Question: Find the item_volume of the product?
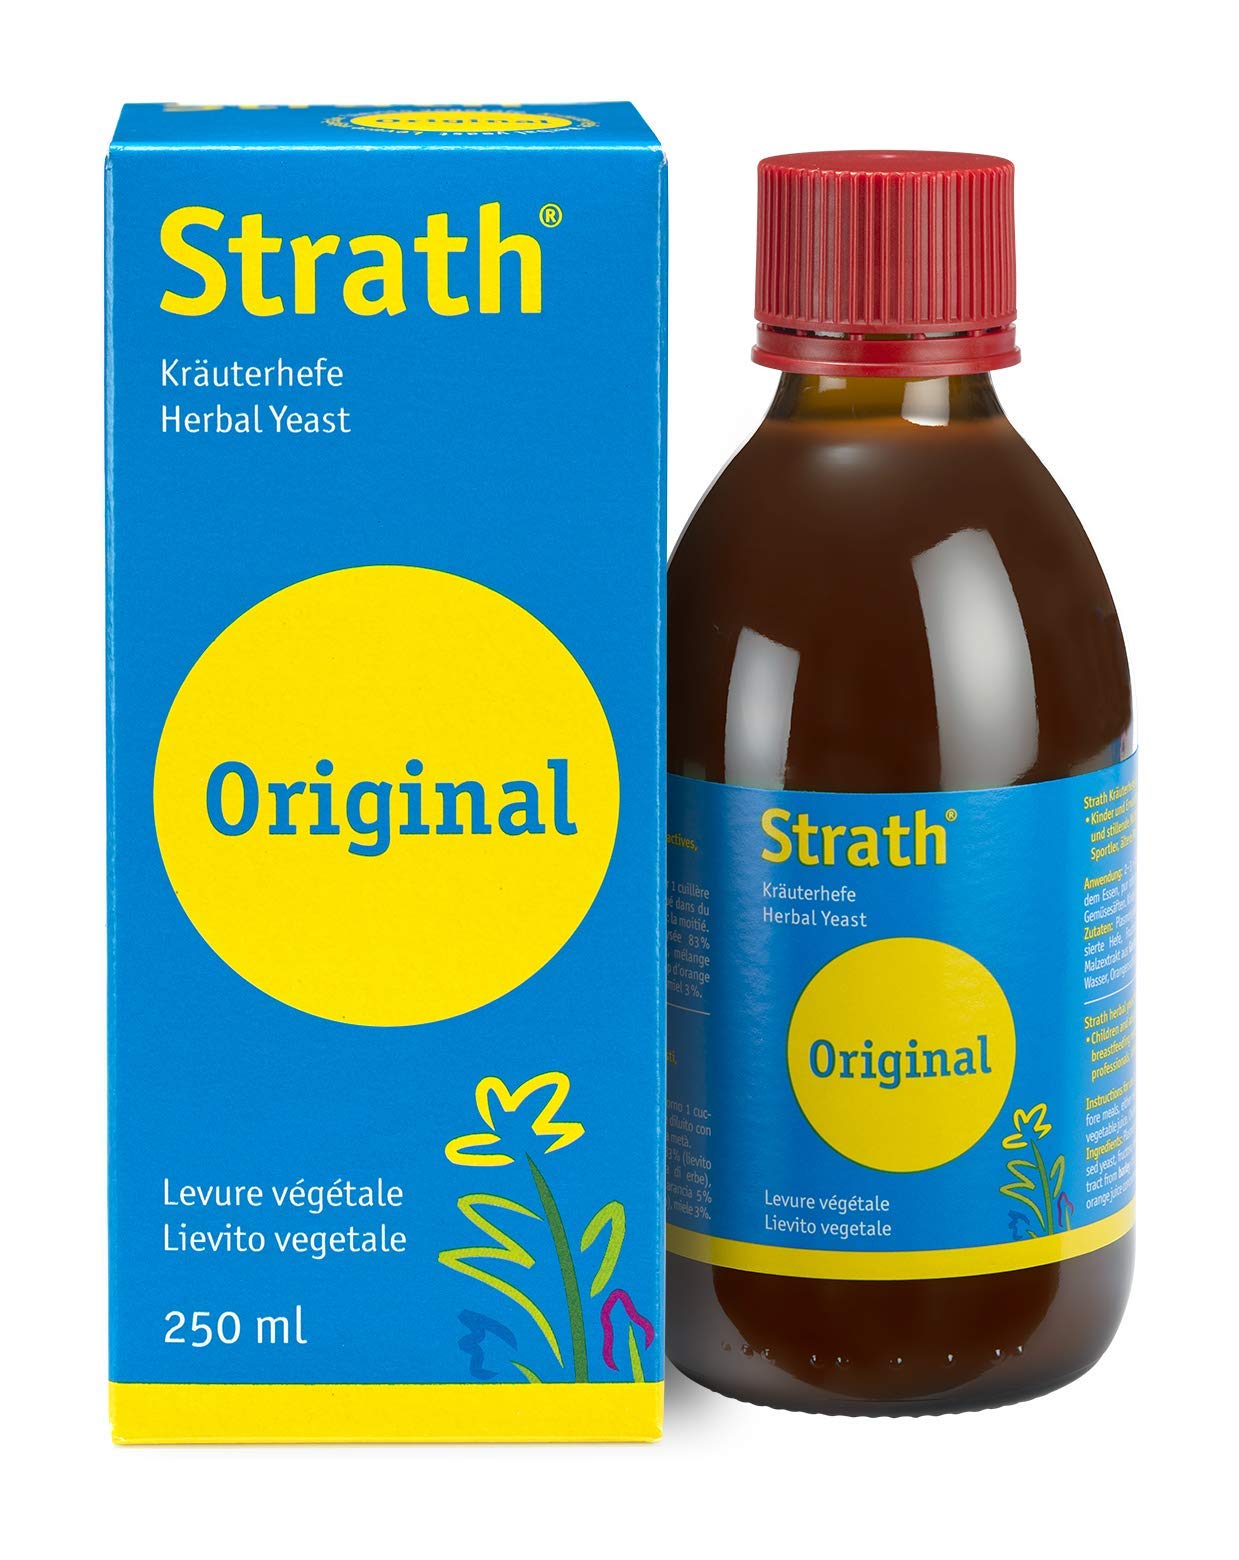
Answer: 250.0 millilitre